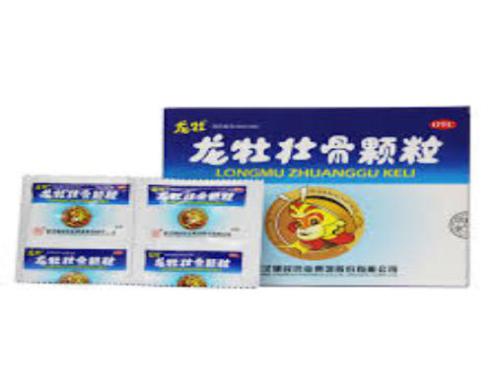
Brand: longmu-1
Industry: Medical